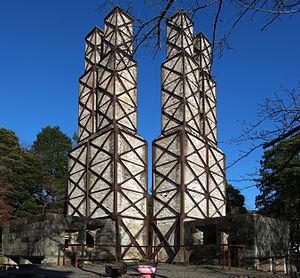
Les sites de la révolution industrielle Meiji au Japon : sidérurgie, construction navale et extraction houillère, en japonais 明治日本の産業革命遺産 製鉄・鉄鋼、造船、石炭産業 forment un patrimoine industriel composé d’une série de vingt-trois monuments se trouvant essentiellement dans la région de Kyushu-Yamaguchi au sud-ouest du Japon. Cet ensemble témoigne du développement industriel rapide qu’a connu le pays entre le milieu du XIXᵉ et le début du XXᵉ siècle, fondé sur la sidérurgie, la construction navale et l’extraction du charbon. Ils illustrent le processus par lequel de Japon féodal a cherché à opérer un transfert de technologie depuis l’Europe et l’Amérique à partir du milieu du XIXᵉ siècle et la manière dont cette technologie a été adaptée aux besoins et aux traditions sociales du pays. Ce processus est considéré comme le premier transfert d’industrialisation réussi de l’Occident vers une nation non occidentale.
Izunokuni est une ville située dans la préfecture de Shizuoka, au Japon.
Egawa Hidetatsu Tarōzaemon est un intendant japonais du Bakufu. Il était daikan, responsable des domaines du shogunat Tokugawa d'Izu, de Sagami et de Kai pendant la période du Bakumatsu. Il joua un rôle important dans le renforcement des défenses côtières contre les incursions occidentales au XIXᵉ siècle.